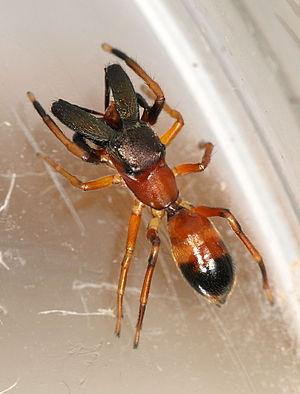
Myrmarachne est un genre d'araignées aranéomorphes de la famille des Salticidae.